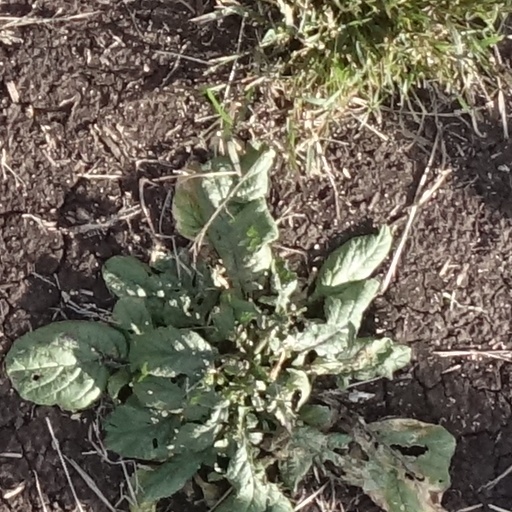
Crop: sorghum